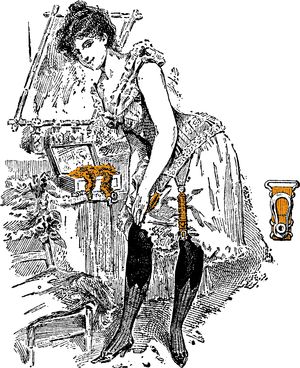
La Merveilleuse Velver Grip Nouvelle Pince Jarretelle Avec Bouton en Caoutchouc